List of Newcastle Jets FC players

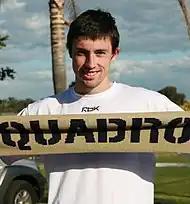
Jason Hoffman has made the most at 214 appearances for Newcastle.

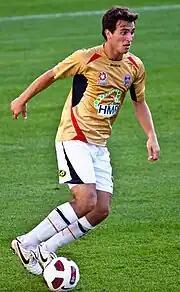
Ben Kantarovski is Newcastle Jets' second most capped player of all time having made 210 appearances in 12 years for the club.

Newcastle Jets Football Club is an Australian professional association football club based in Newcastle, New South Wales. The club was formed in 2000 as Newcastle United, and played their first competitive match in October 2000, when they entered the First Round of the 2000–01 National Soccer League. The club was renamed Newcastle Jets in 2004. Since playing their first competitive match, over 200 players have made a competitive first-team appearance for the club, of whom 14 players have made at least 100 appearances (including substitute appearances).